Jean-Léon Gérôme

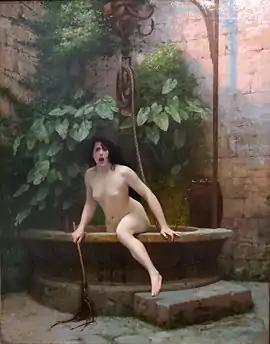
"Truth Coming Out of Her Well", 1896, Anne de Beaujeu Museum

Beginning in 1890, Gerome again drew inspiration from the ancient world with an interconnected, slyly self-referential series of paintings and sculptures that depicted Pygmalion and Galatea; the spirit of Tanagra; and himself.